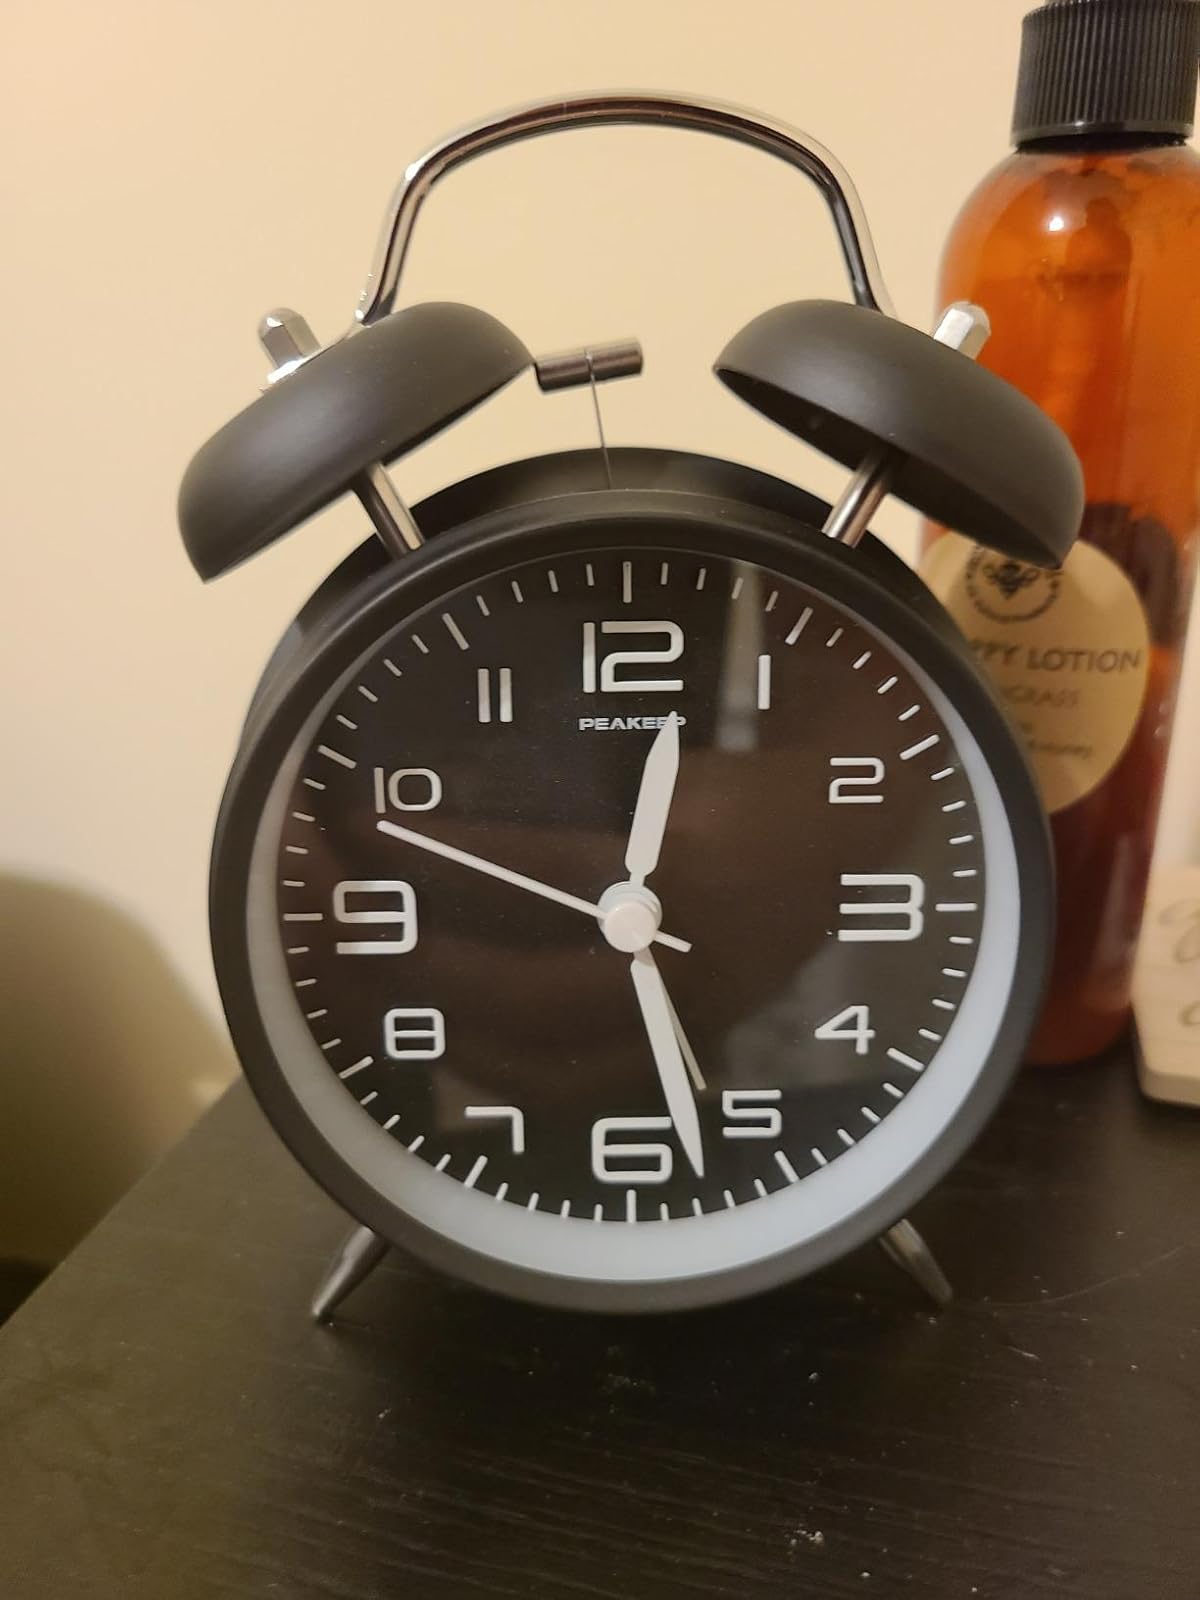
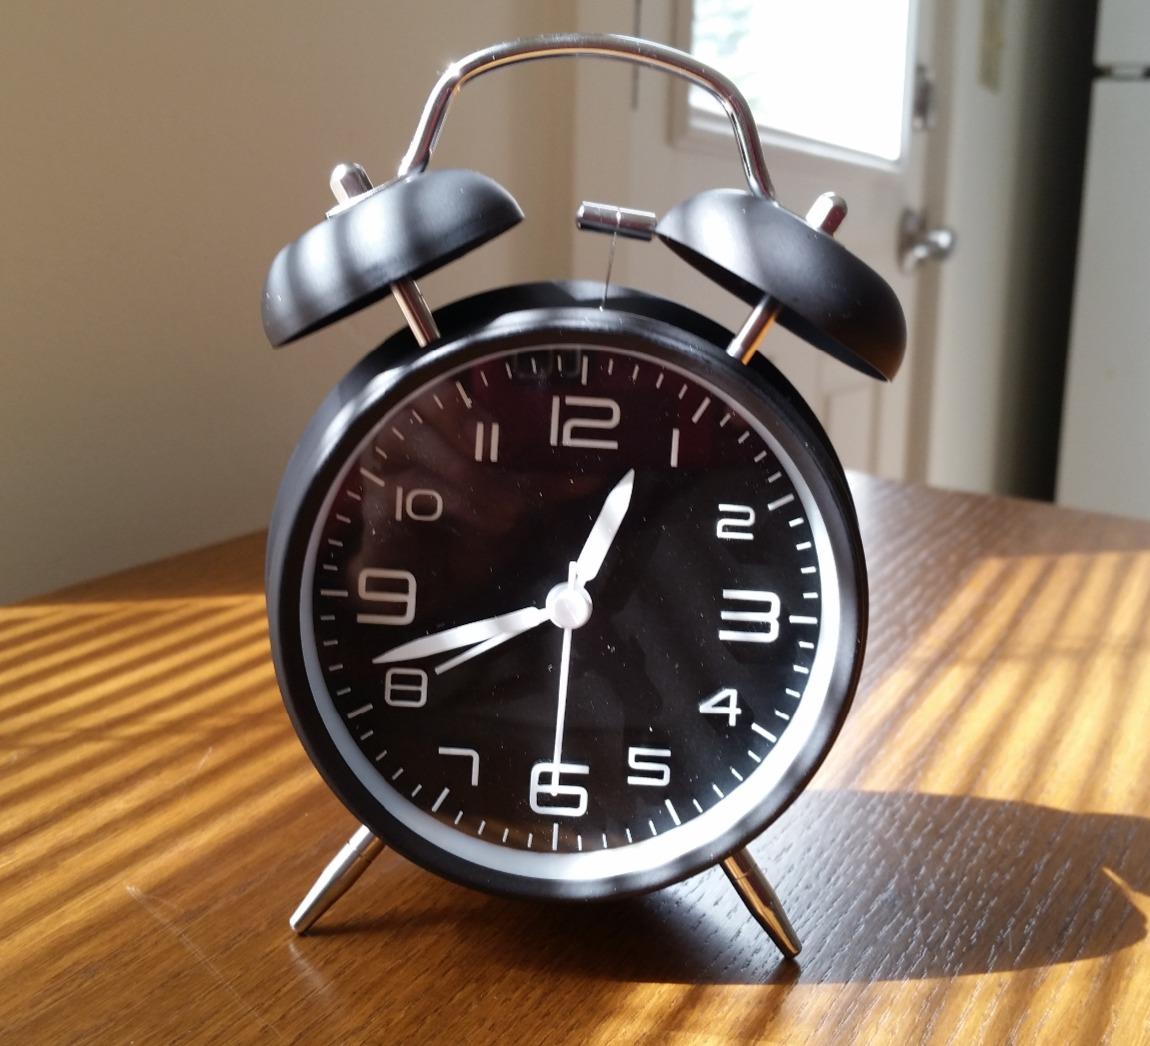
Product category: clock
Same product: yes